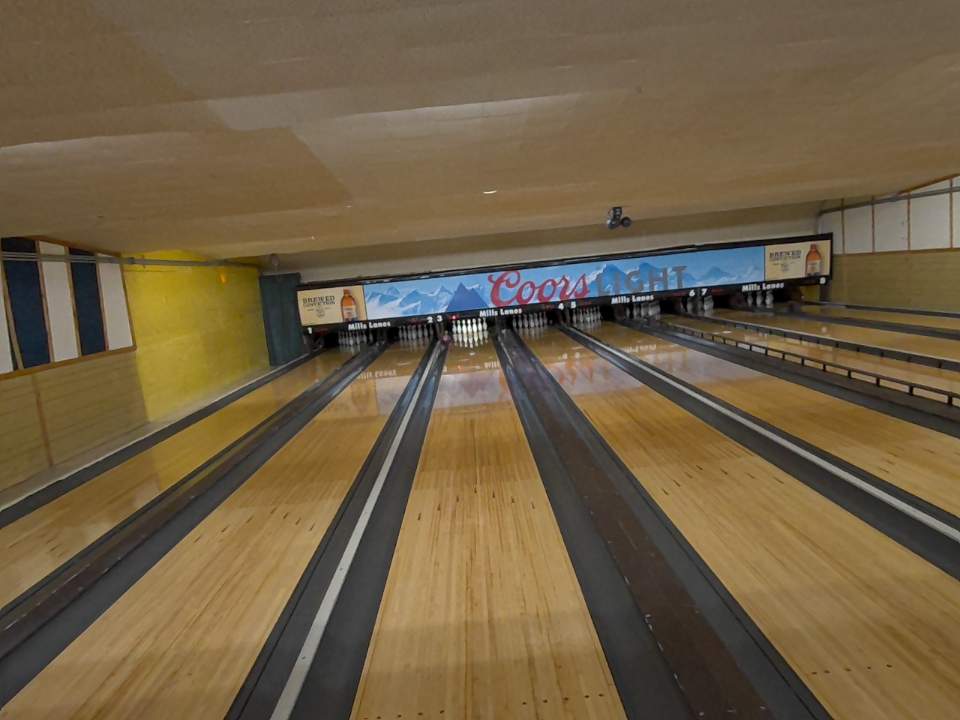
Object: bowling_ball